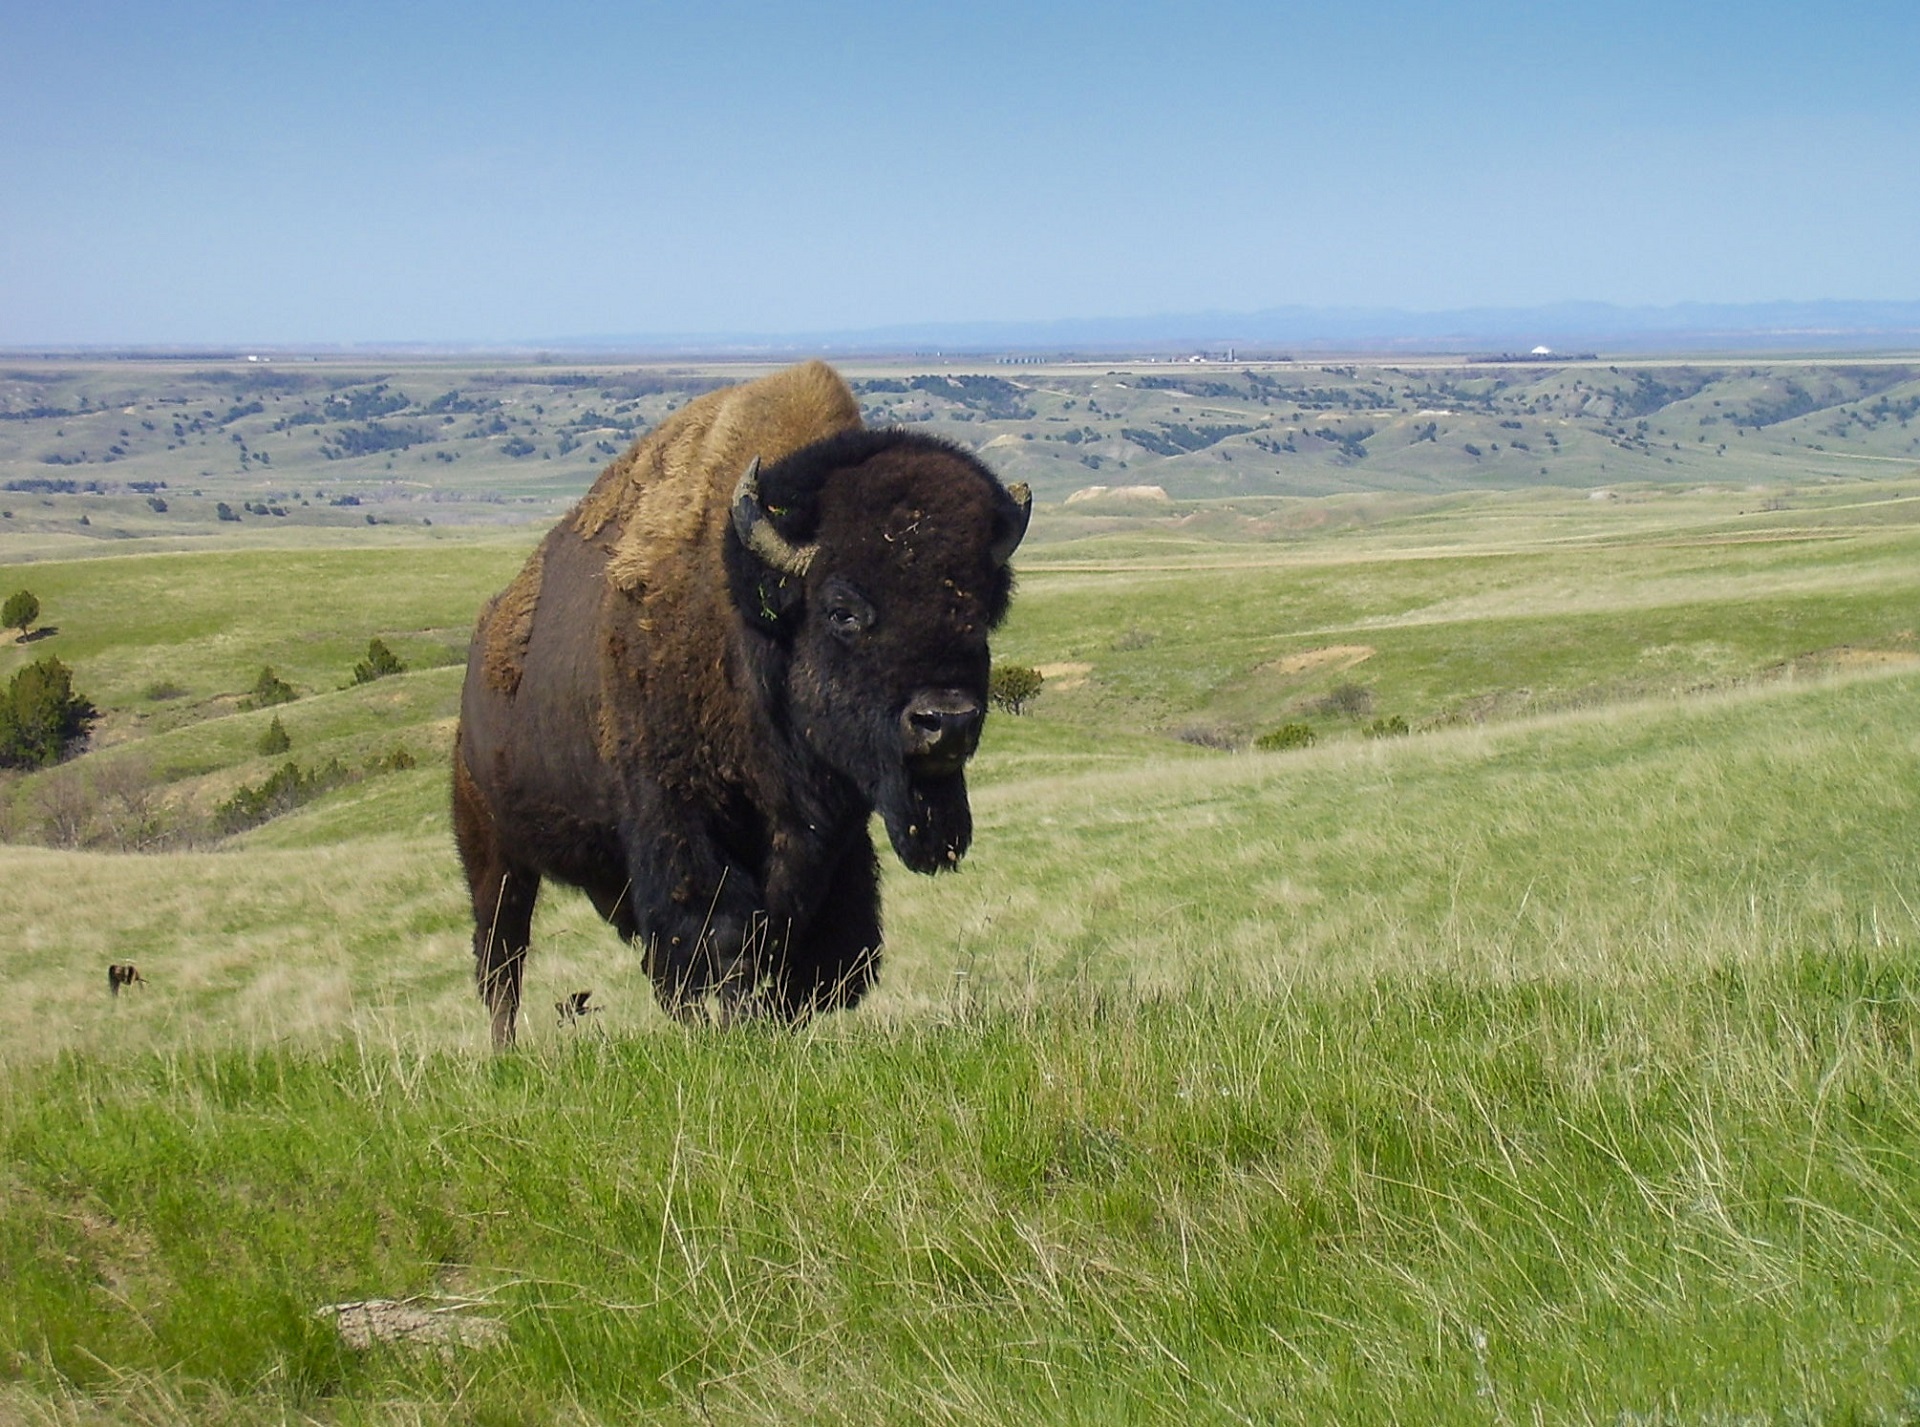
landscape, grass, field, meadow, prairie, animal, panorama, wildlife, fur, food, herd, scenic, pasture, grazing, brown, mammal, healthy, meat, fauna, plain, graze, bull, american, grassland, beast, plateau, bison, icon, yak, horns, safari, buffalo, ecosystem, steaks, tundra, steppe, rural area, natural environment, cattle like mammal, muskox